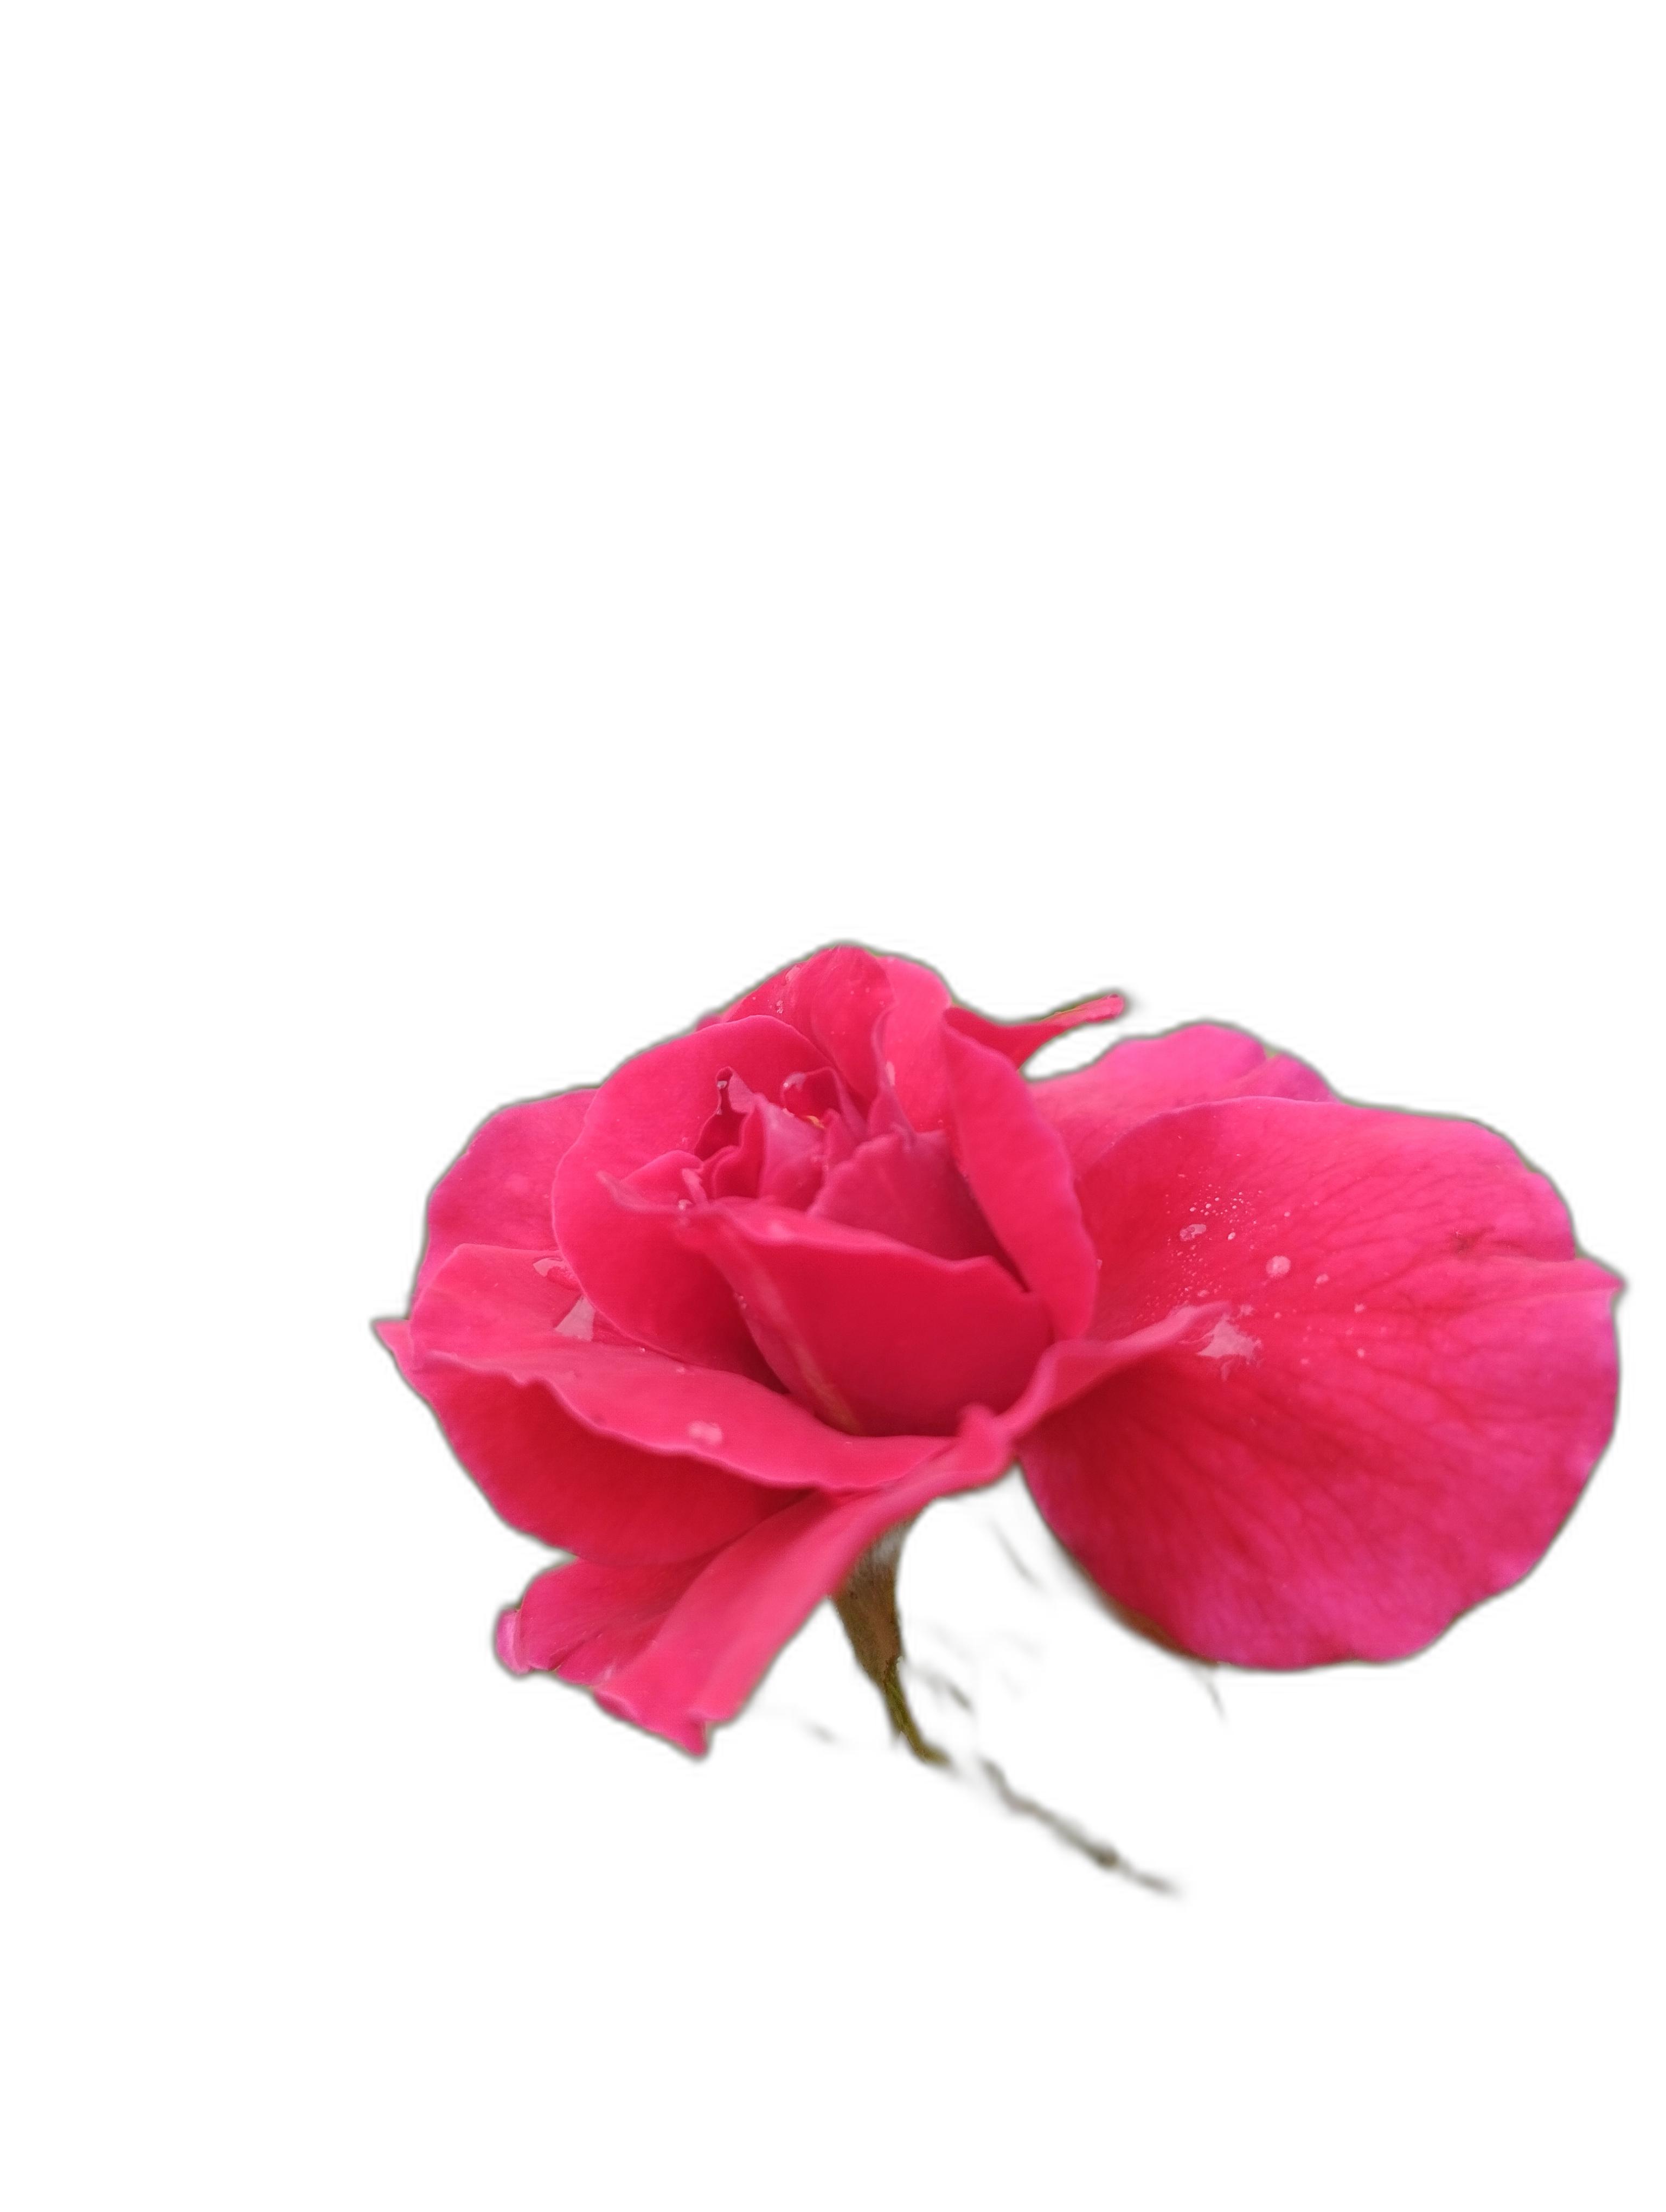
Label: Rose